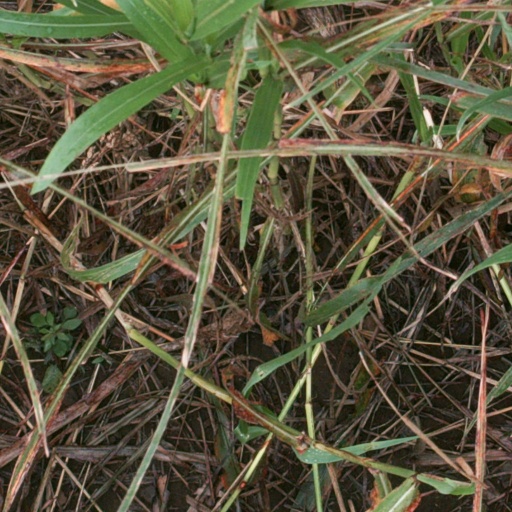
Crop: sorghum